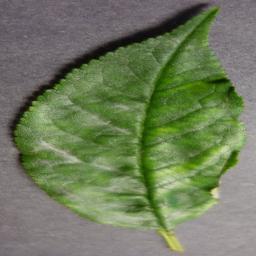
Label: Cherry___Powdery_mildew